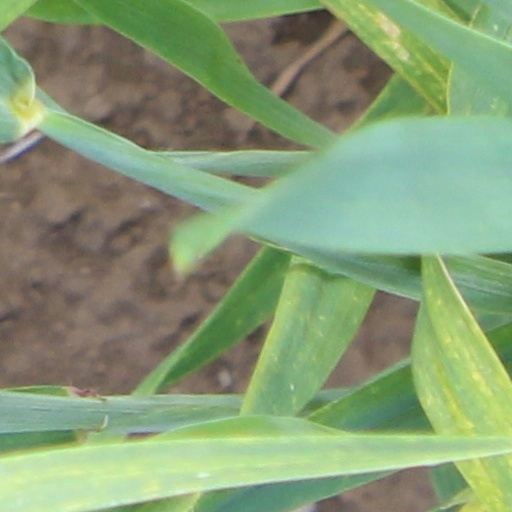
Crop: wheat